Alampuram (Hemalapuram)

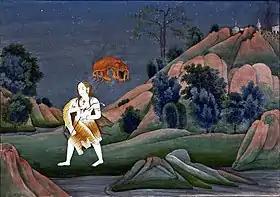
Shiva carrying the corpse of Sati Devi

The Jogulamba temple is regarded as a Shakta pitha where Sati Devi's upper teeth fell. The history of Daksha yagna and Sati's self-immolation is the origin story of Shakta pithas. The original temple was grounded by Muslim invaders in 1390 CE. The temple was rebuilt after 615 years.